Martin Hoop

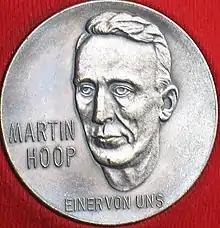
"One Of Us" Medal of Honor issued by the trade union of coal miners "Martin-Hoop-Werke", Zwickau

In the Saxon KPD, the question was: how to introduce united front policies ‘from below.’ One form of this tactic, endorsed by Siegfried Rädel, with support from the KPD central committee, was a letter campaign to individual SPD workers and to factory workers’ assemblies. Martin Hoop was of the opinion that no contact be made with local SPD representatives.